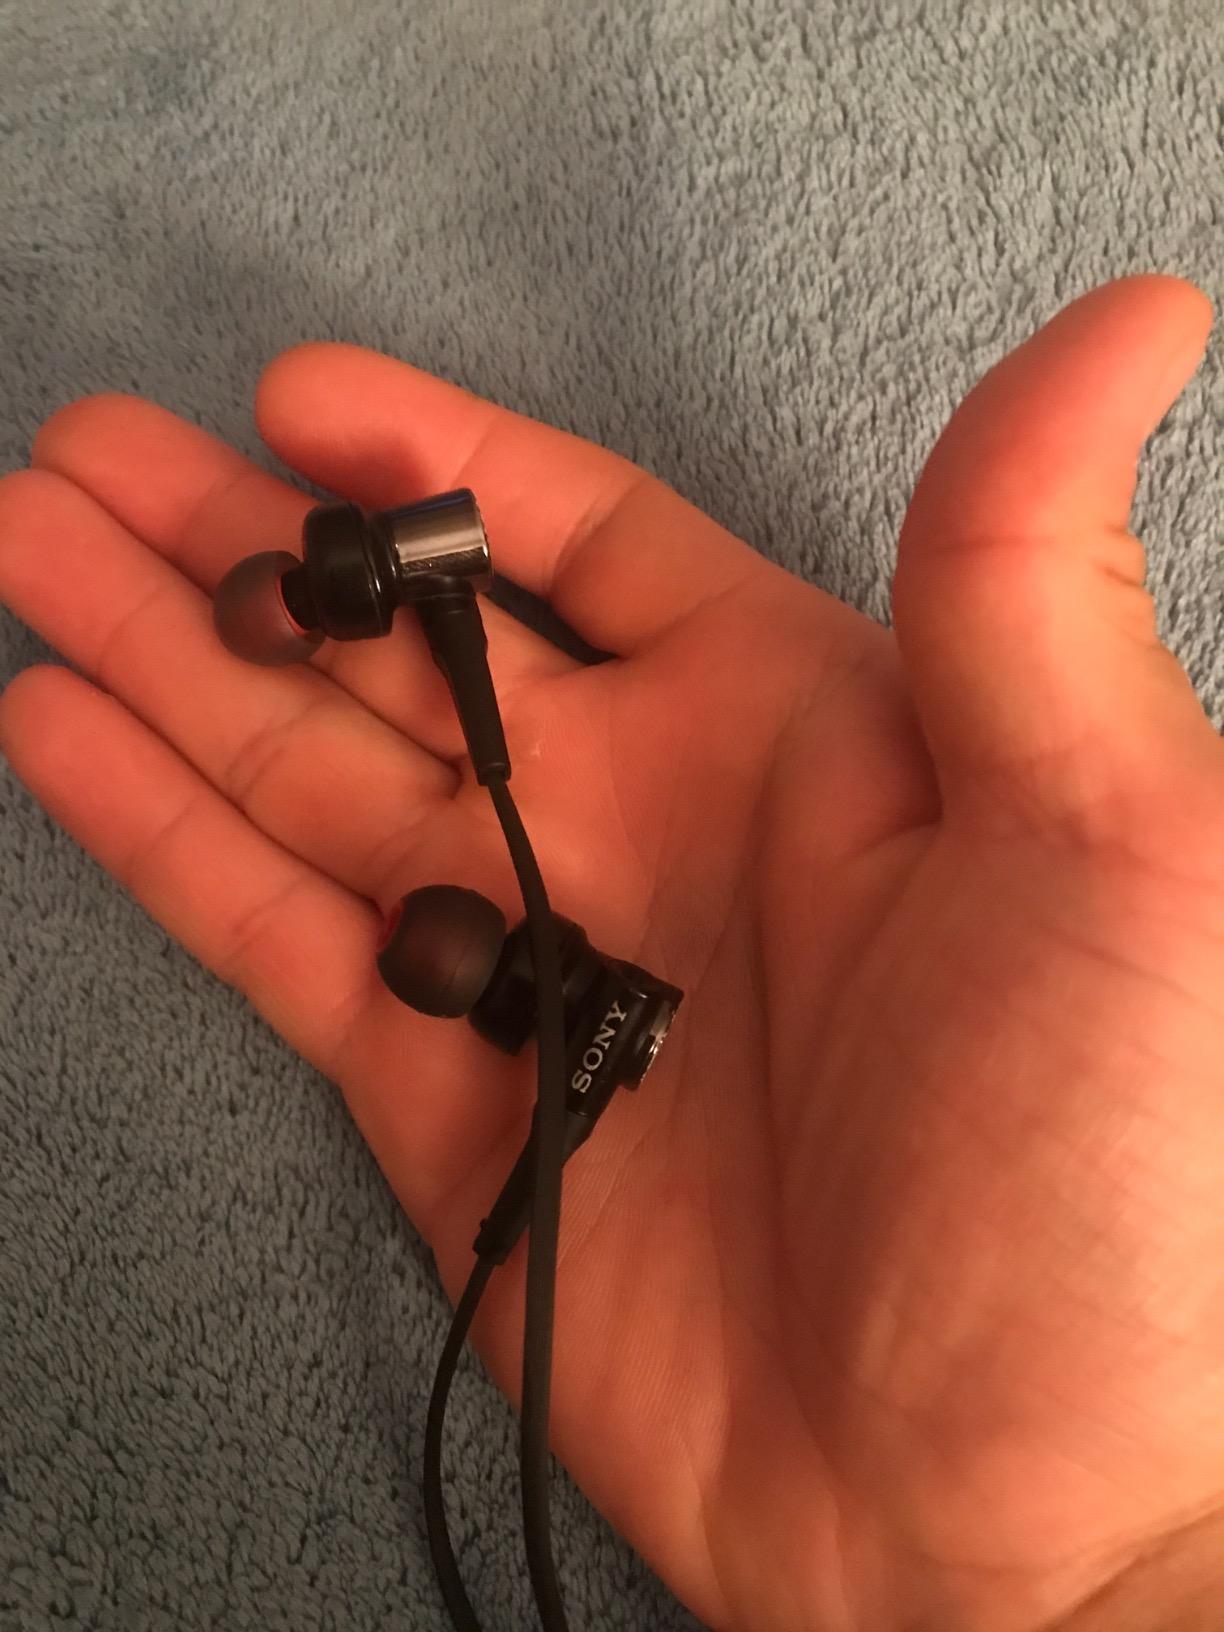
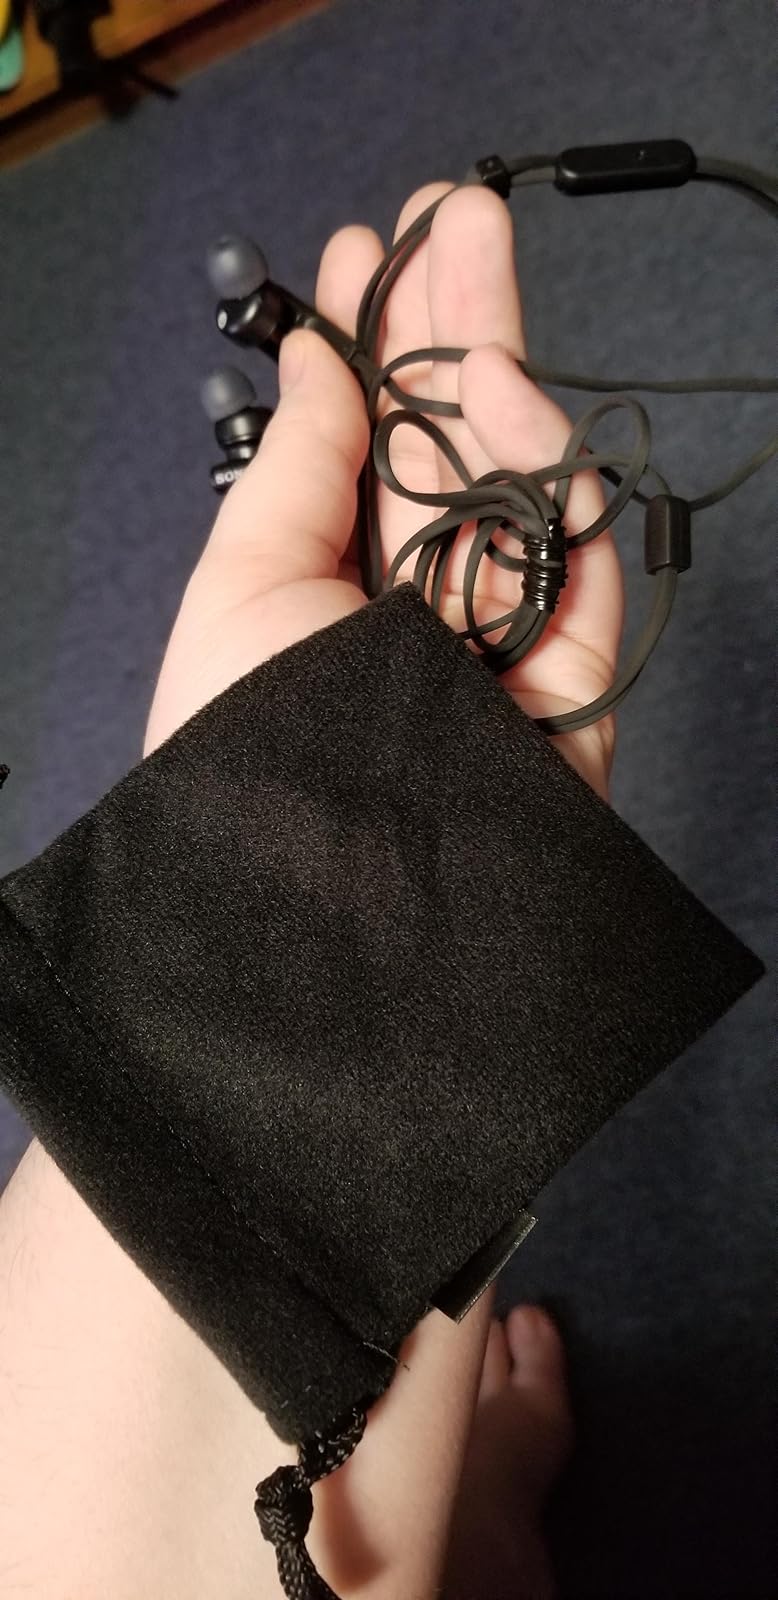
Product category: headphones
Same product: yes